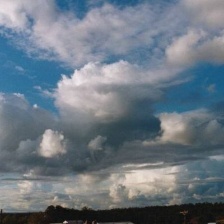
Cloud type: Altocumulus